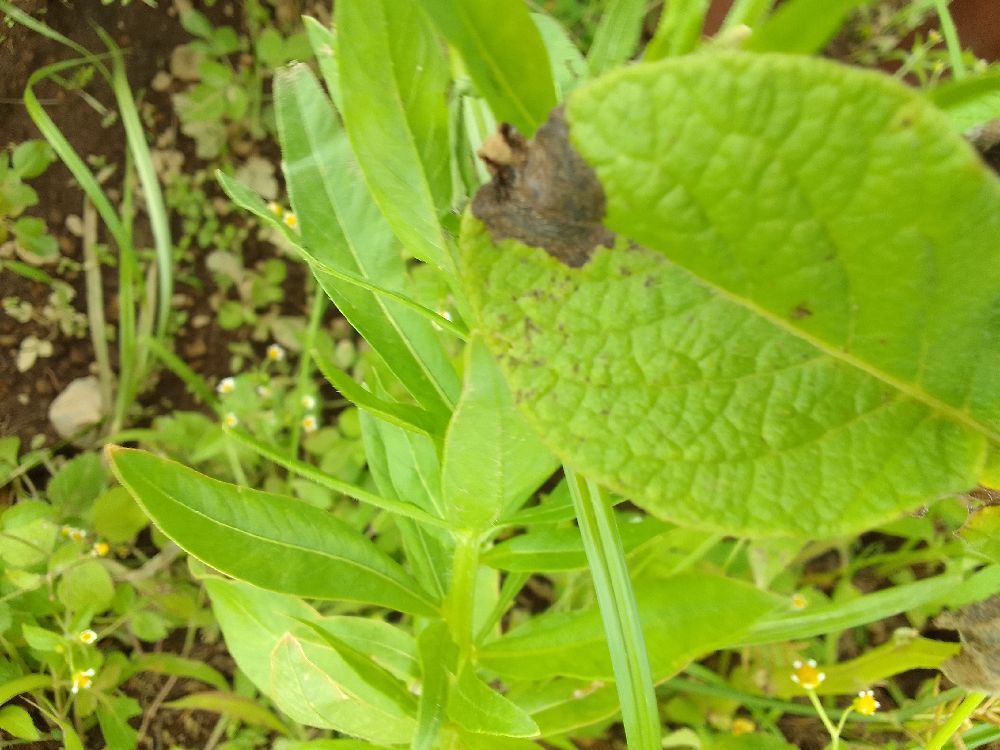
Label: Late blight